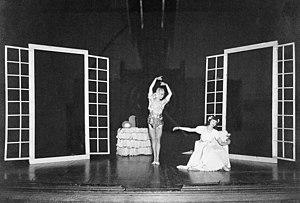
Françoise Sullivan et Pierre Gauvreau, École de danse Gérald Crevier, années 1940
Pierre Gauvreau, né le 23 août 1922 et décédé le 7 avril 2011 à Montréal, est un artiste-peintre et auteur québécois, aussi scénariste, réalisateur de télévision et producteur de cinéma. Peintre automatiste, il est l'un des signataires du Refus global. Il est le frère de Claude Gauvreau.